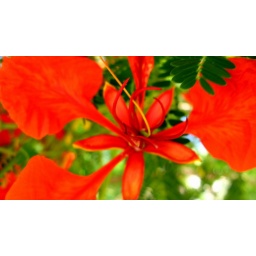
red tree flower at queen's shops in waikoloa.